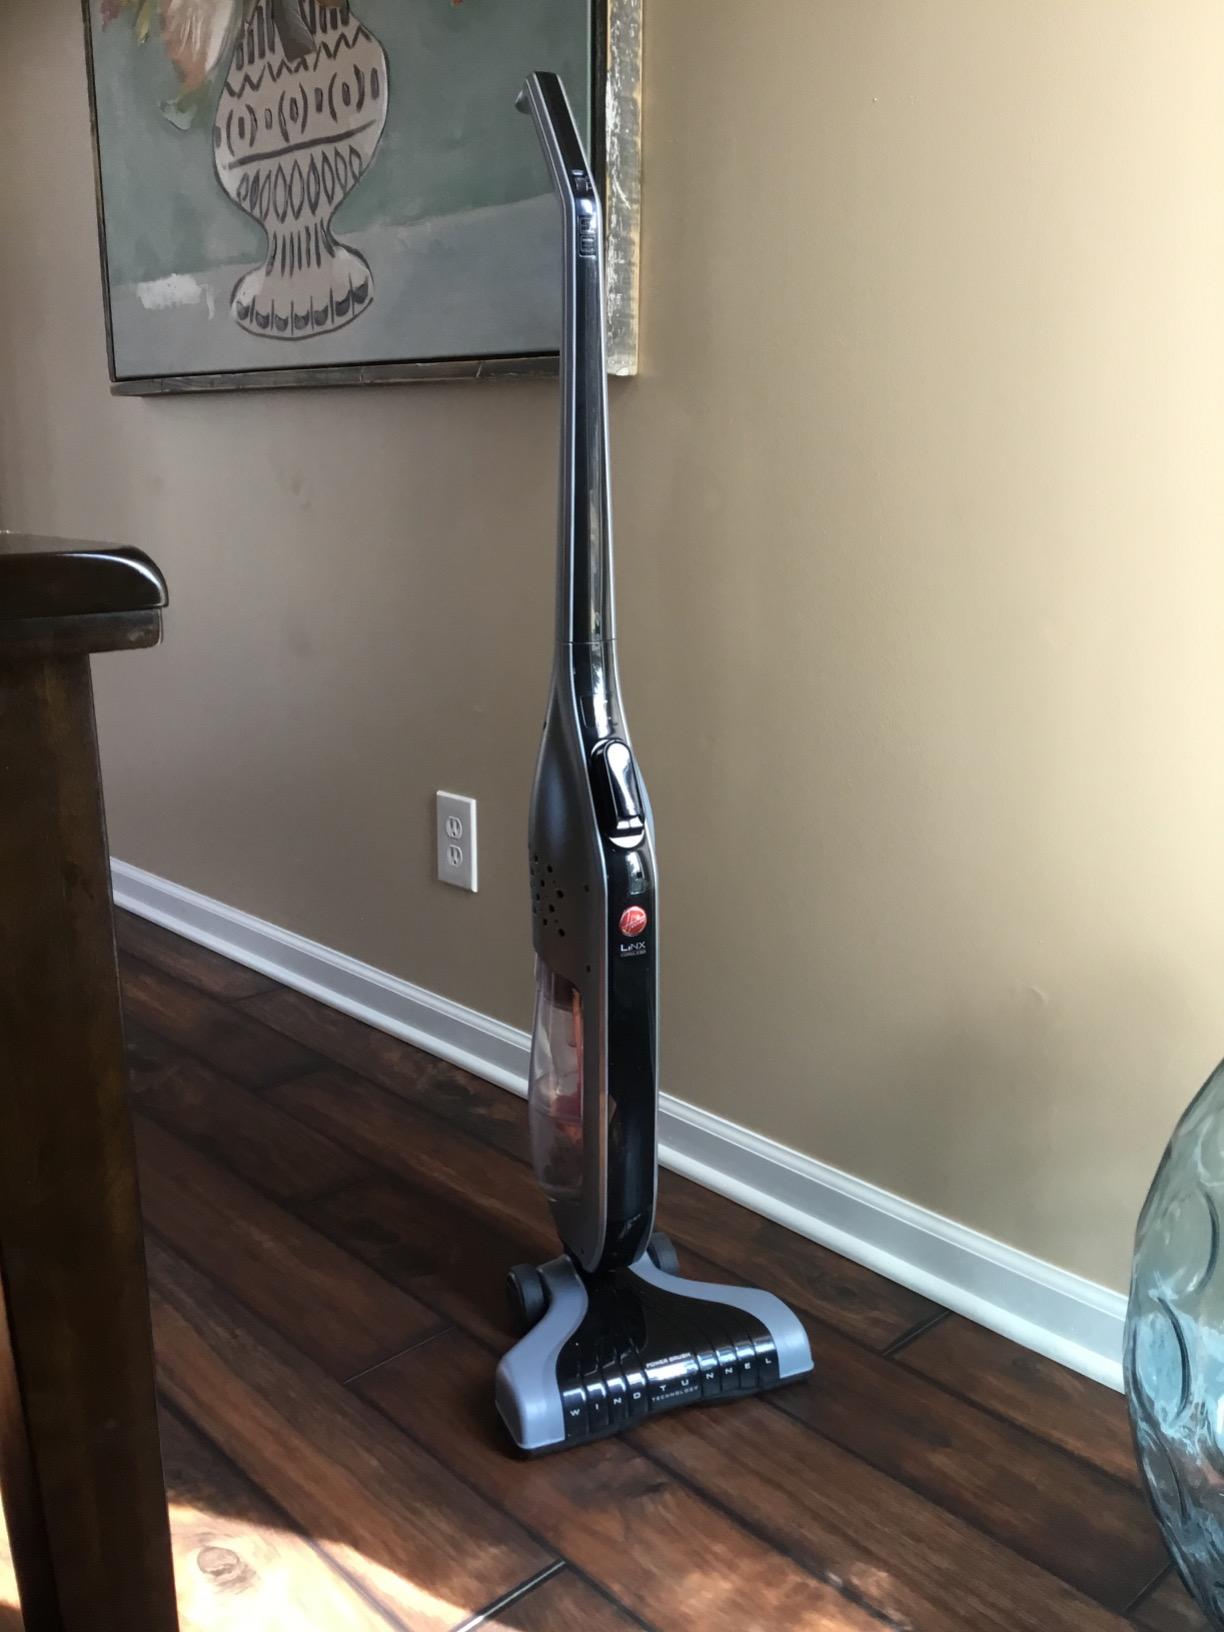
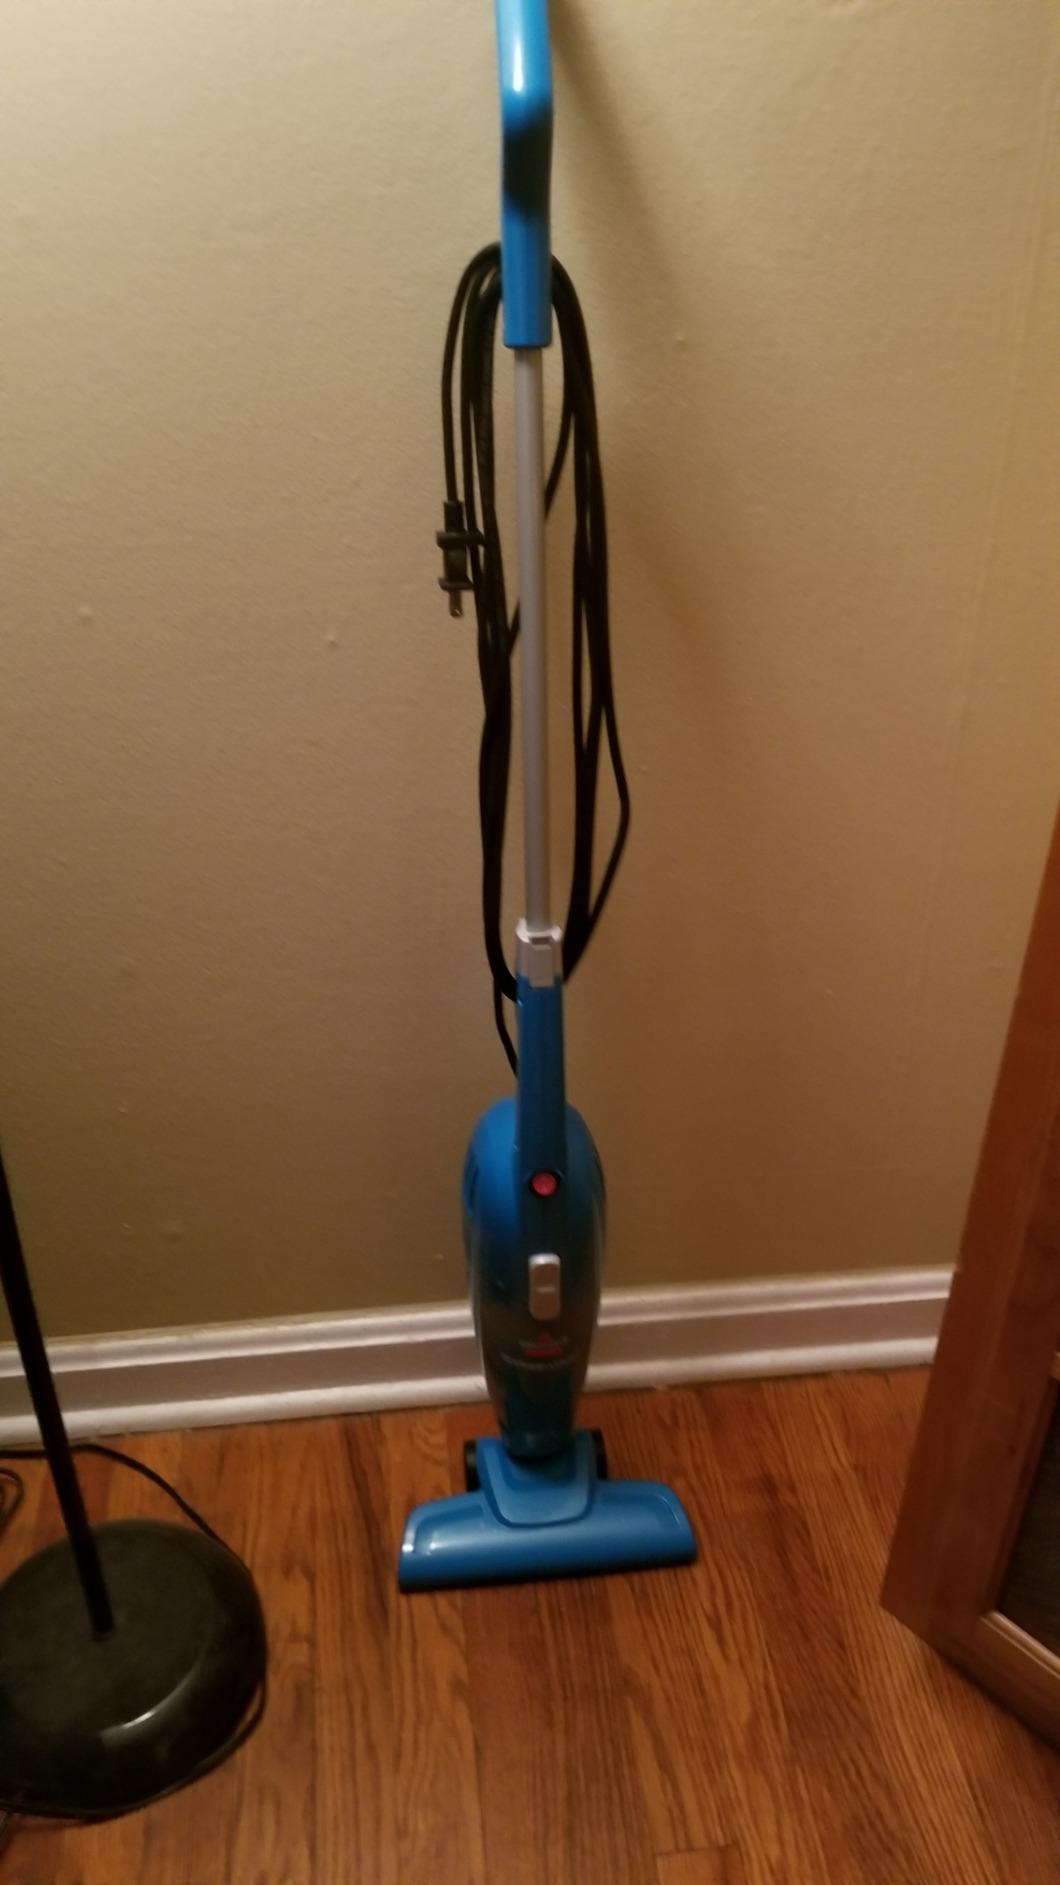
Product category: items_vacuum
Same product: no